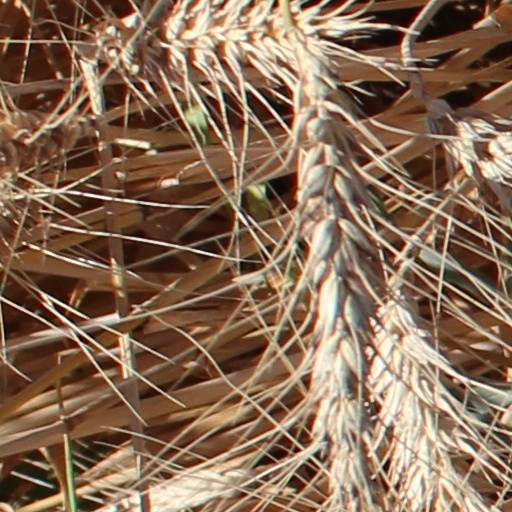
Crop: wheat